Barngarla people

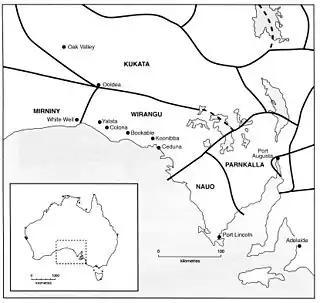
Aboriginal languages of South Australia.

The Barngarla, (historically also spelled as Parnkalla or Pangkala), are an Indigenous people of South Australia and the traditional owners of much of Eyre Peninsula. Their language, Barngarla is a Yura language and part of a revival effort by the University of Adelaide.